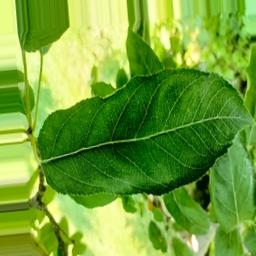
Label: Healthy